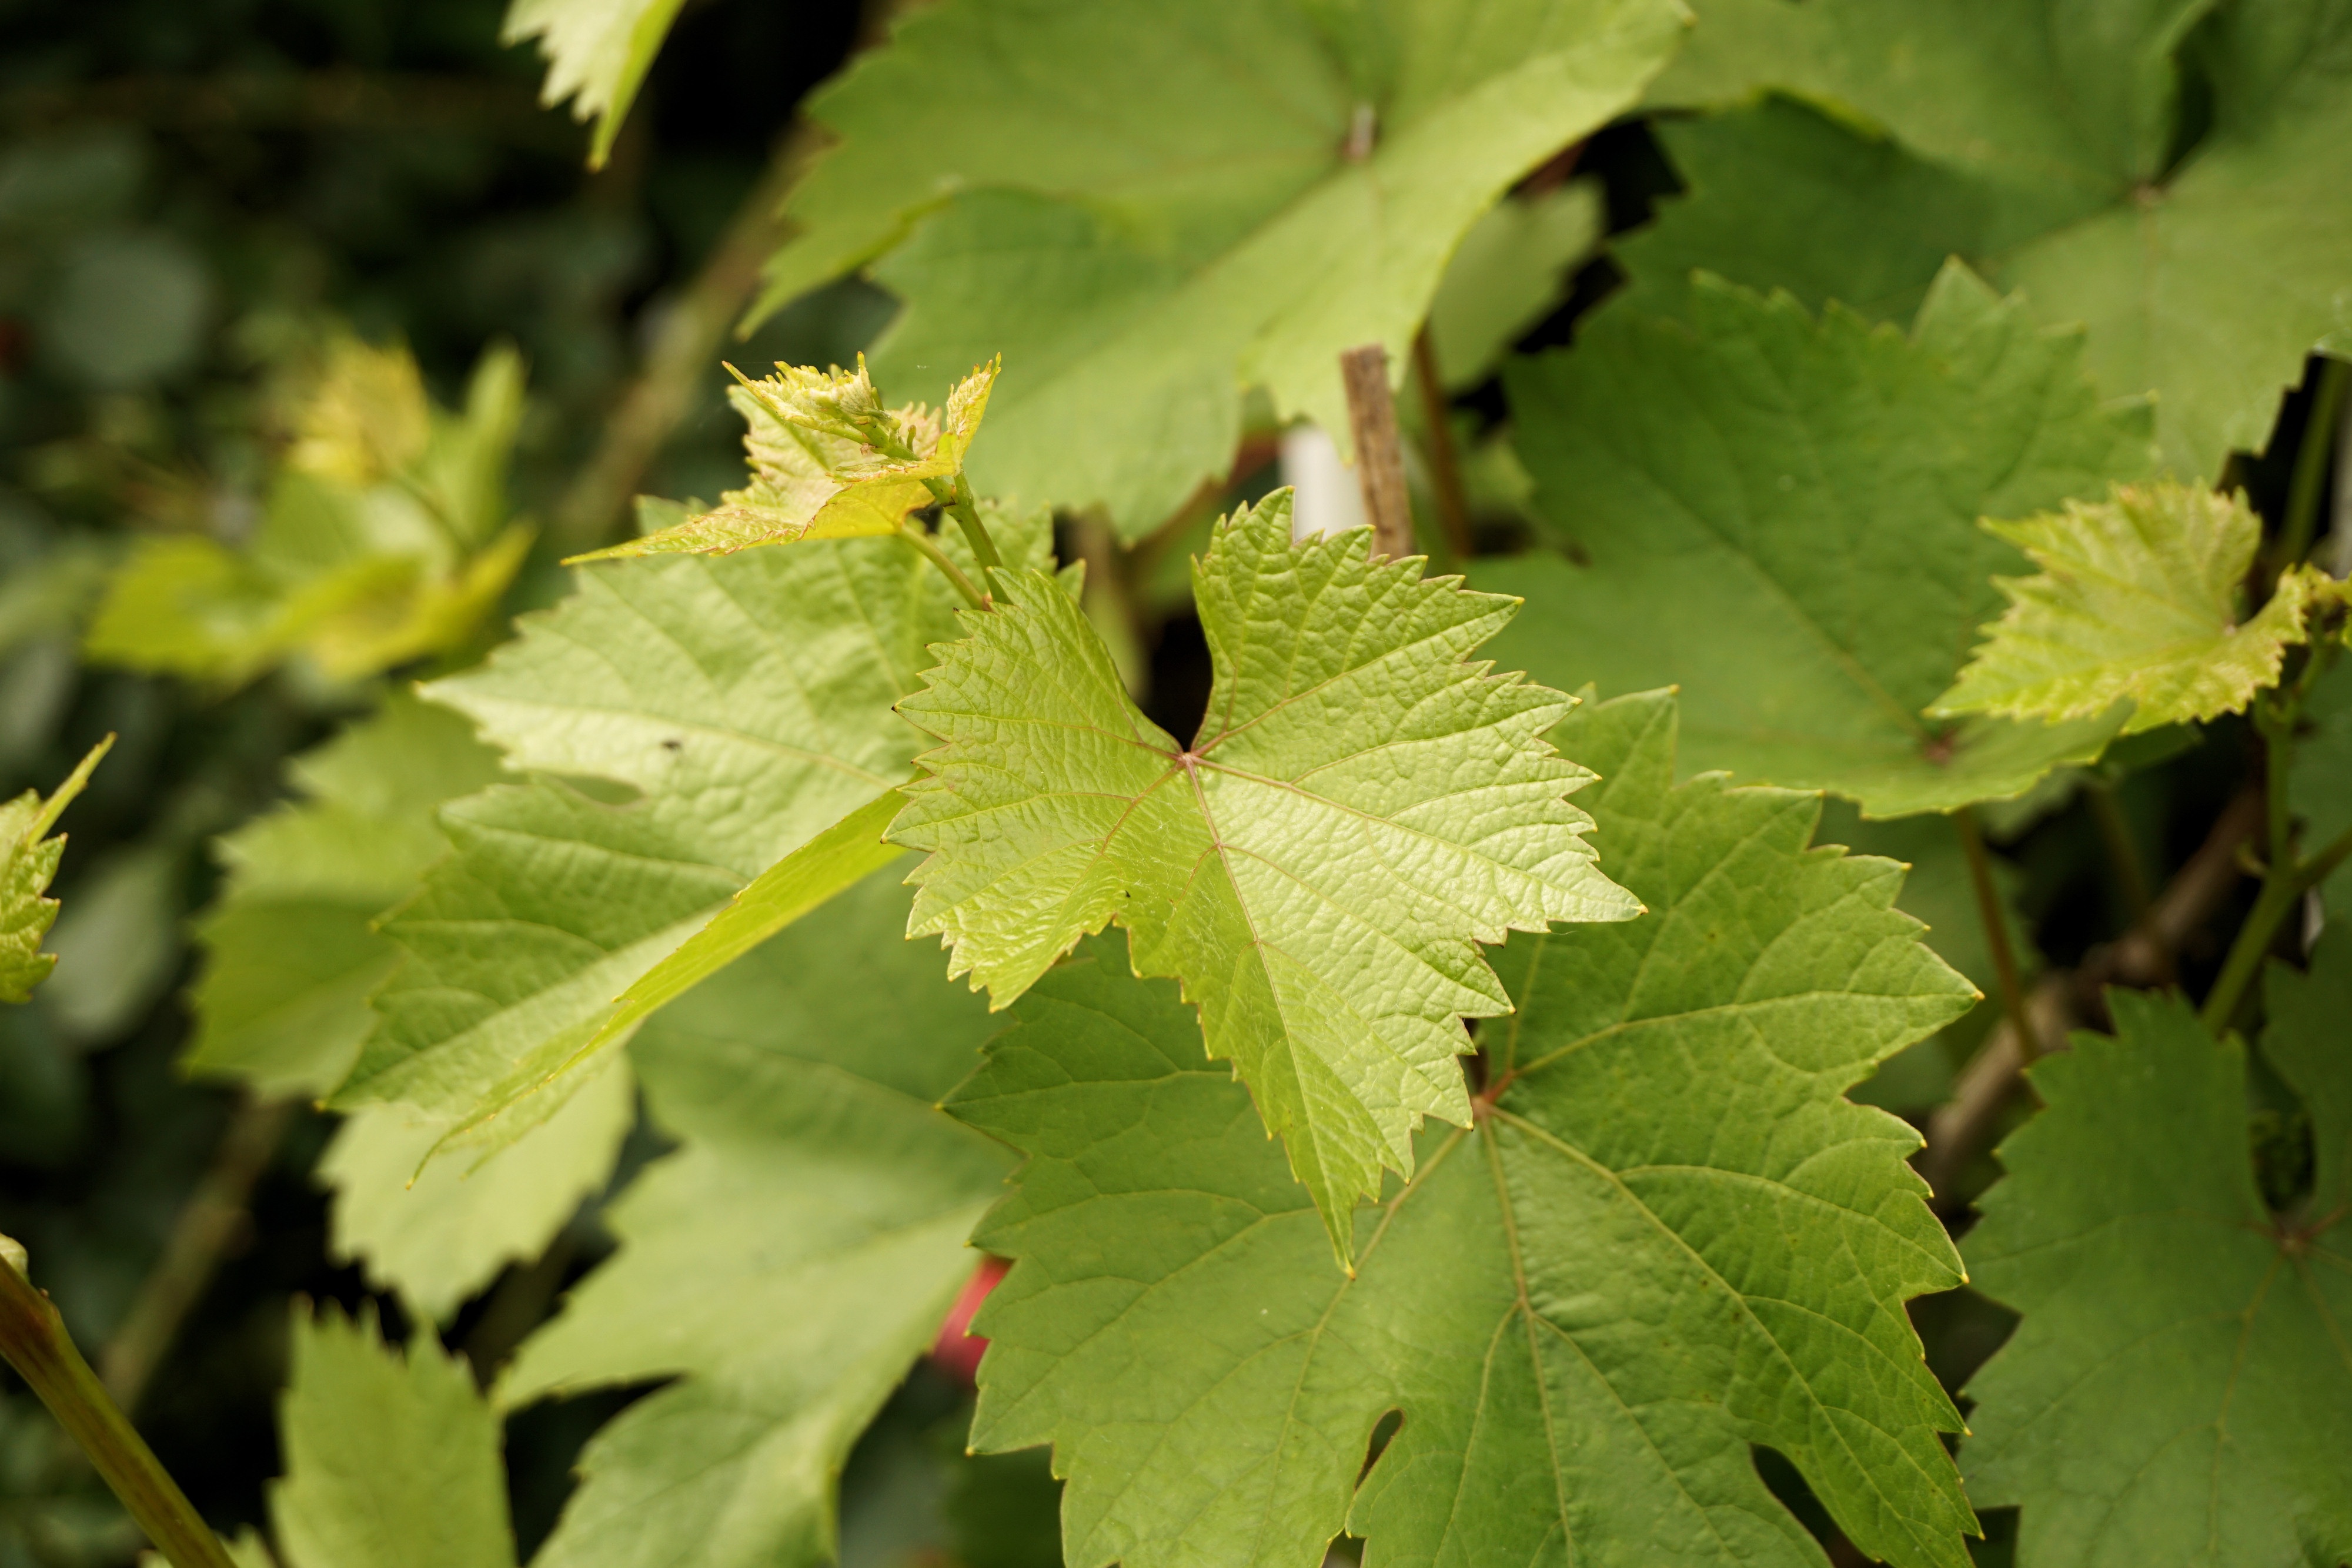
tree, nature, branch, plant, vine, wine, fruit, sunlight, leaf, flower, food, green, produce, autumn, botany, maple tree, grapevine, leaves, shrub, deciduous, winegrowing, vine leaves, flowering plant, grape leaves, woody plant, land plant